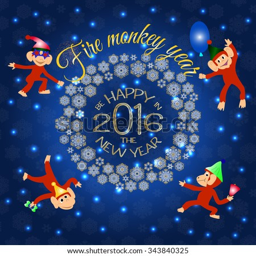
greeting card with beautiful fireworks in the night .